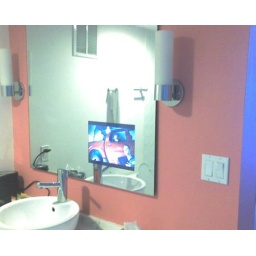
Not to mention the TV in the bathroom